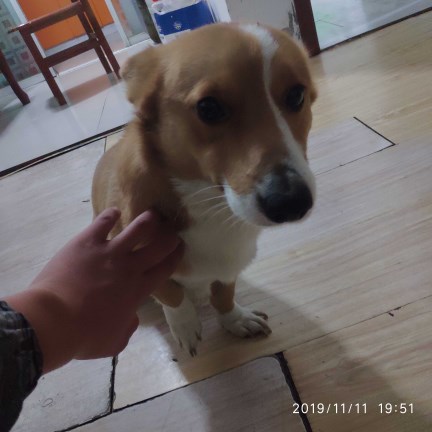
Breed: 2909-n000116-Cardigan